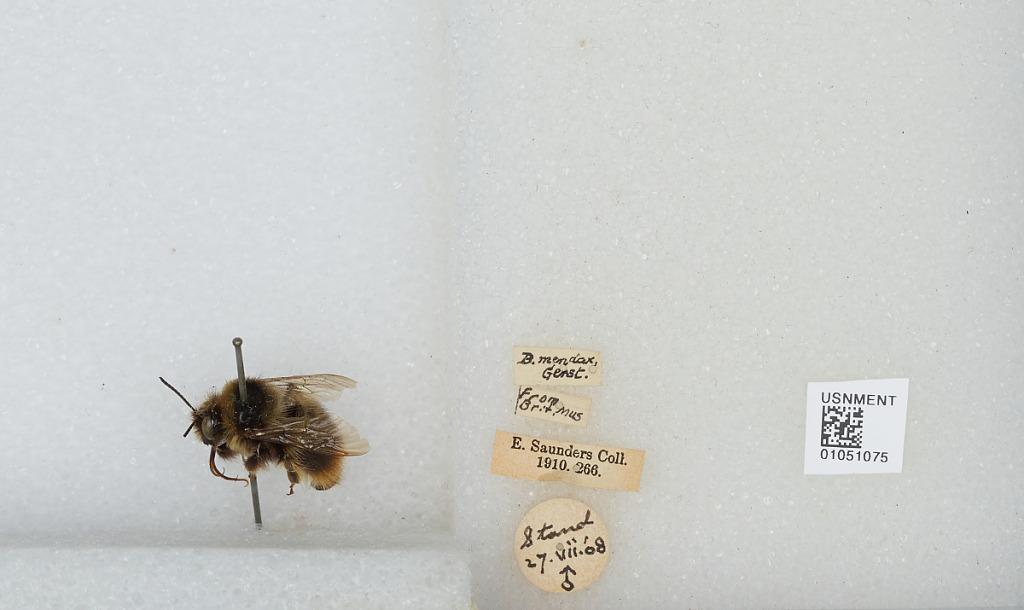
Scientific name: Bombus sp.
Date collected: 1908-7-27
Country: Germany
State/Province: North Rhine-Westphalia
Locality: Stach
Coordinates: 51.8004, 6.08261